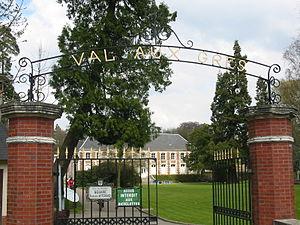
Bolbec est une commune française, située dans le département de la Seine-Maritime en région Normandie.